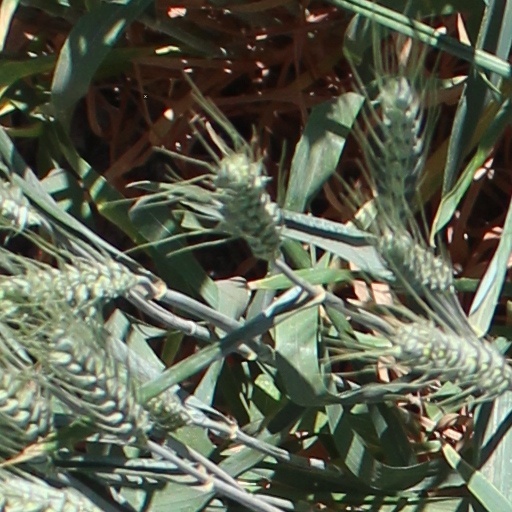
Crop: wheat